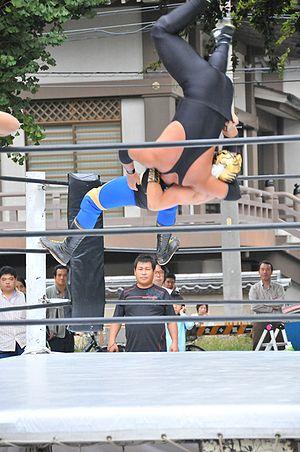
Une suplex, parfois orthographié souplex ou souplesse en français, est une prise de catch et de lutte. C'est une des prises les plus utilisées au catch. Un suplex consiste à projeter l'adversaire à terre sur le dos, le cou ou les épaules ou quelquefois, le visage.